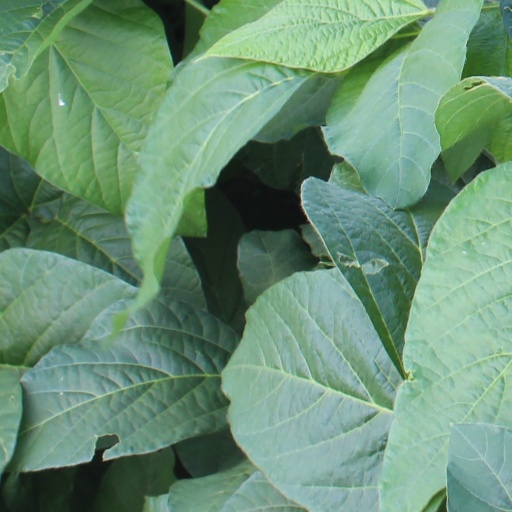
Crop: soybean